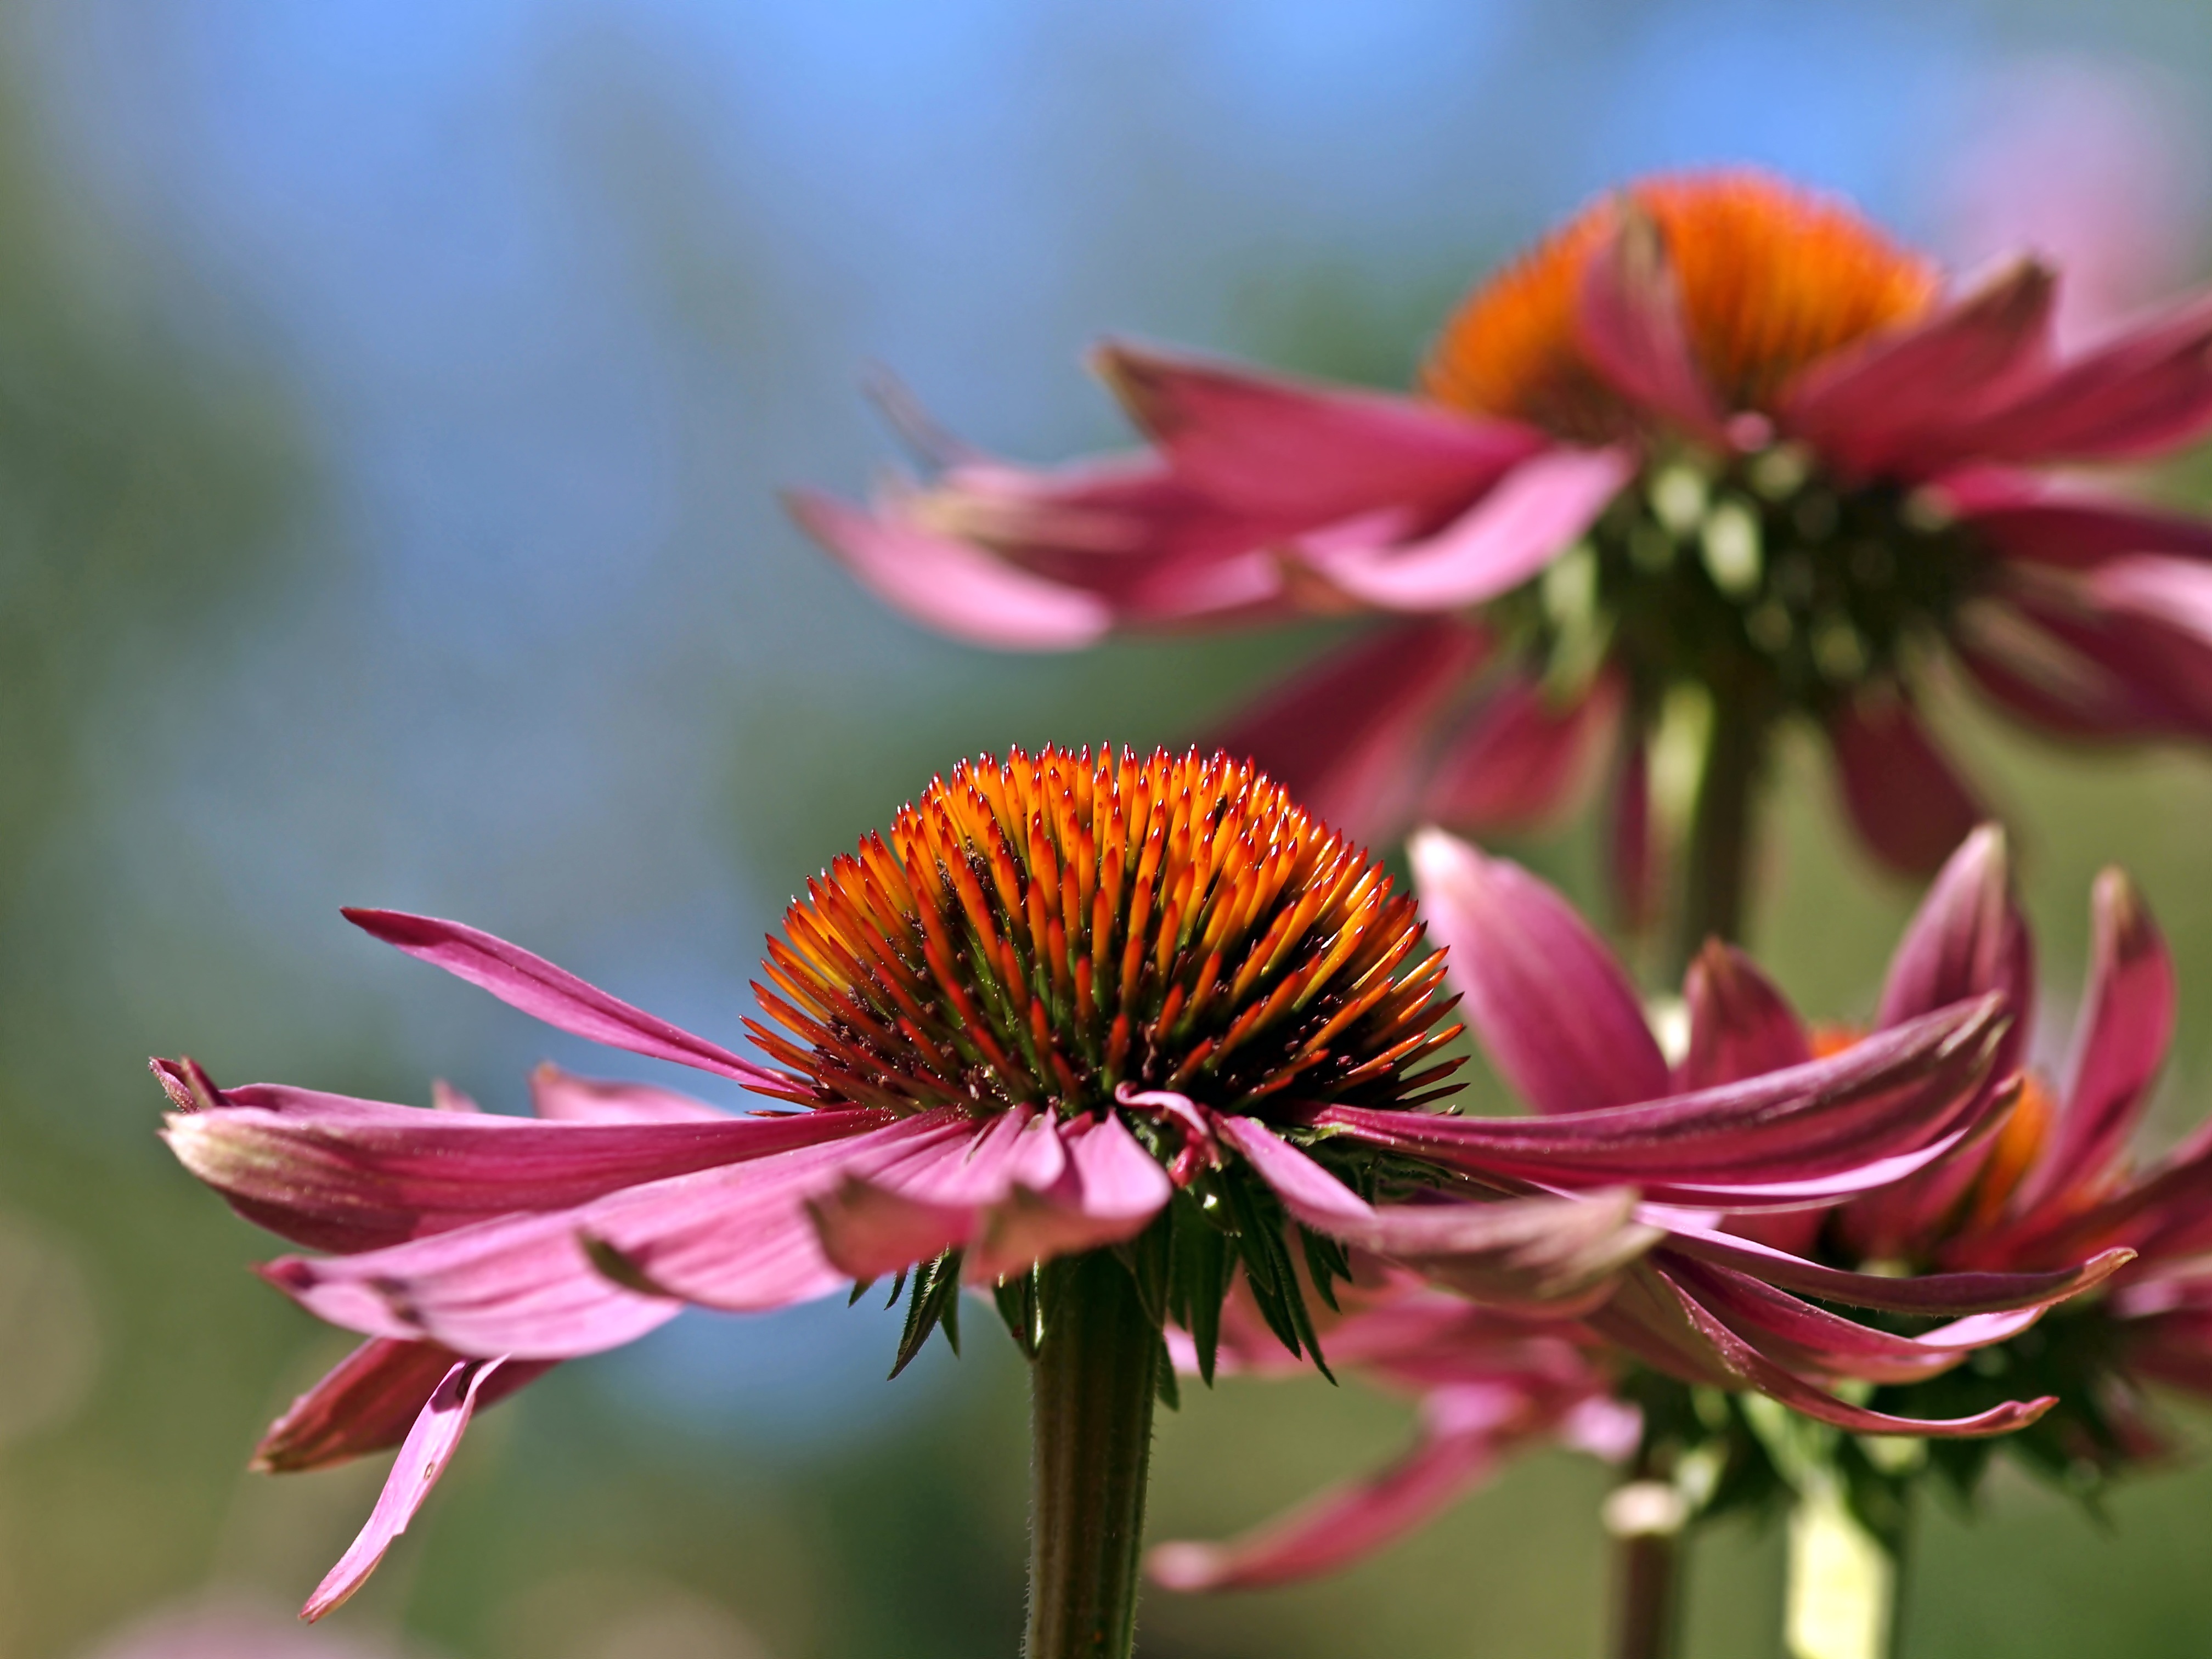
nature, blossom, plant, flower, petal, live, botany, flora, wildflower, close up, coneflower, nectar, macro photography, flowering plant, daisy family, land plant